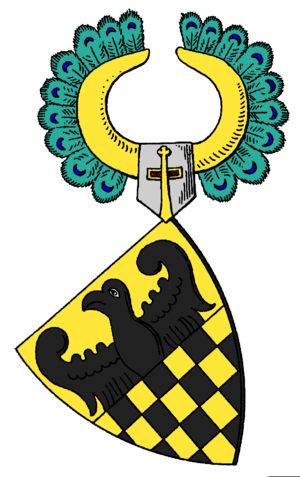
Henning Podebusk
Henning Podebusk var en dansk drost.